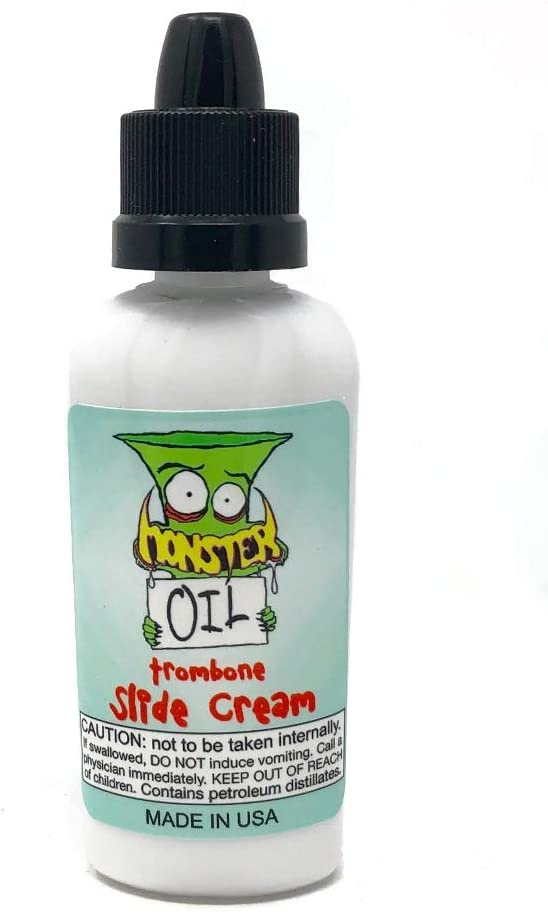
Monster Oil Trombone Slide Cream
Slide Cream ? For Trombone?s Main Hand Slide Taking Proper Care of Your Trombone has Never Been more Simple or Fun! No other trombone cream on the market provides what the Monster Trombone Cream can because we strive for premium quality ingredients and above all else, fun! You can thank us later, but seriously, feel good about your purchase because the Monster Trombone Cream is endorsed by multiple professional trombone players. Get more value for your money now!
Brand: Monster Oil
Category: Arts & Entertainment > Hobbies & Creative Arts > Musical Instrument & Orchestra Accessories > Brass Instrument Accessories > Brass Instrument Care & Cleaning > Brass Instrument Lubricants